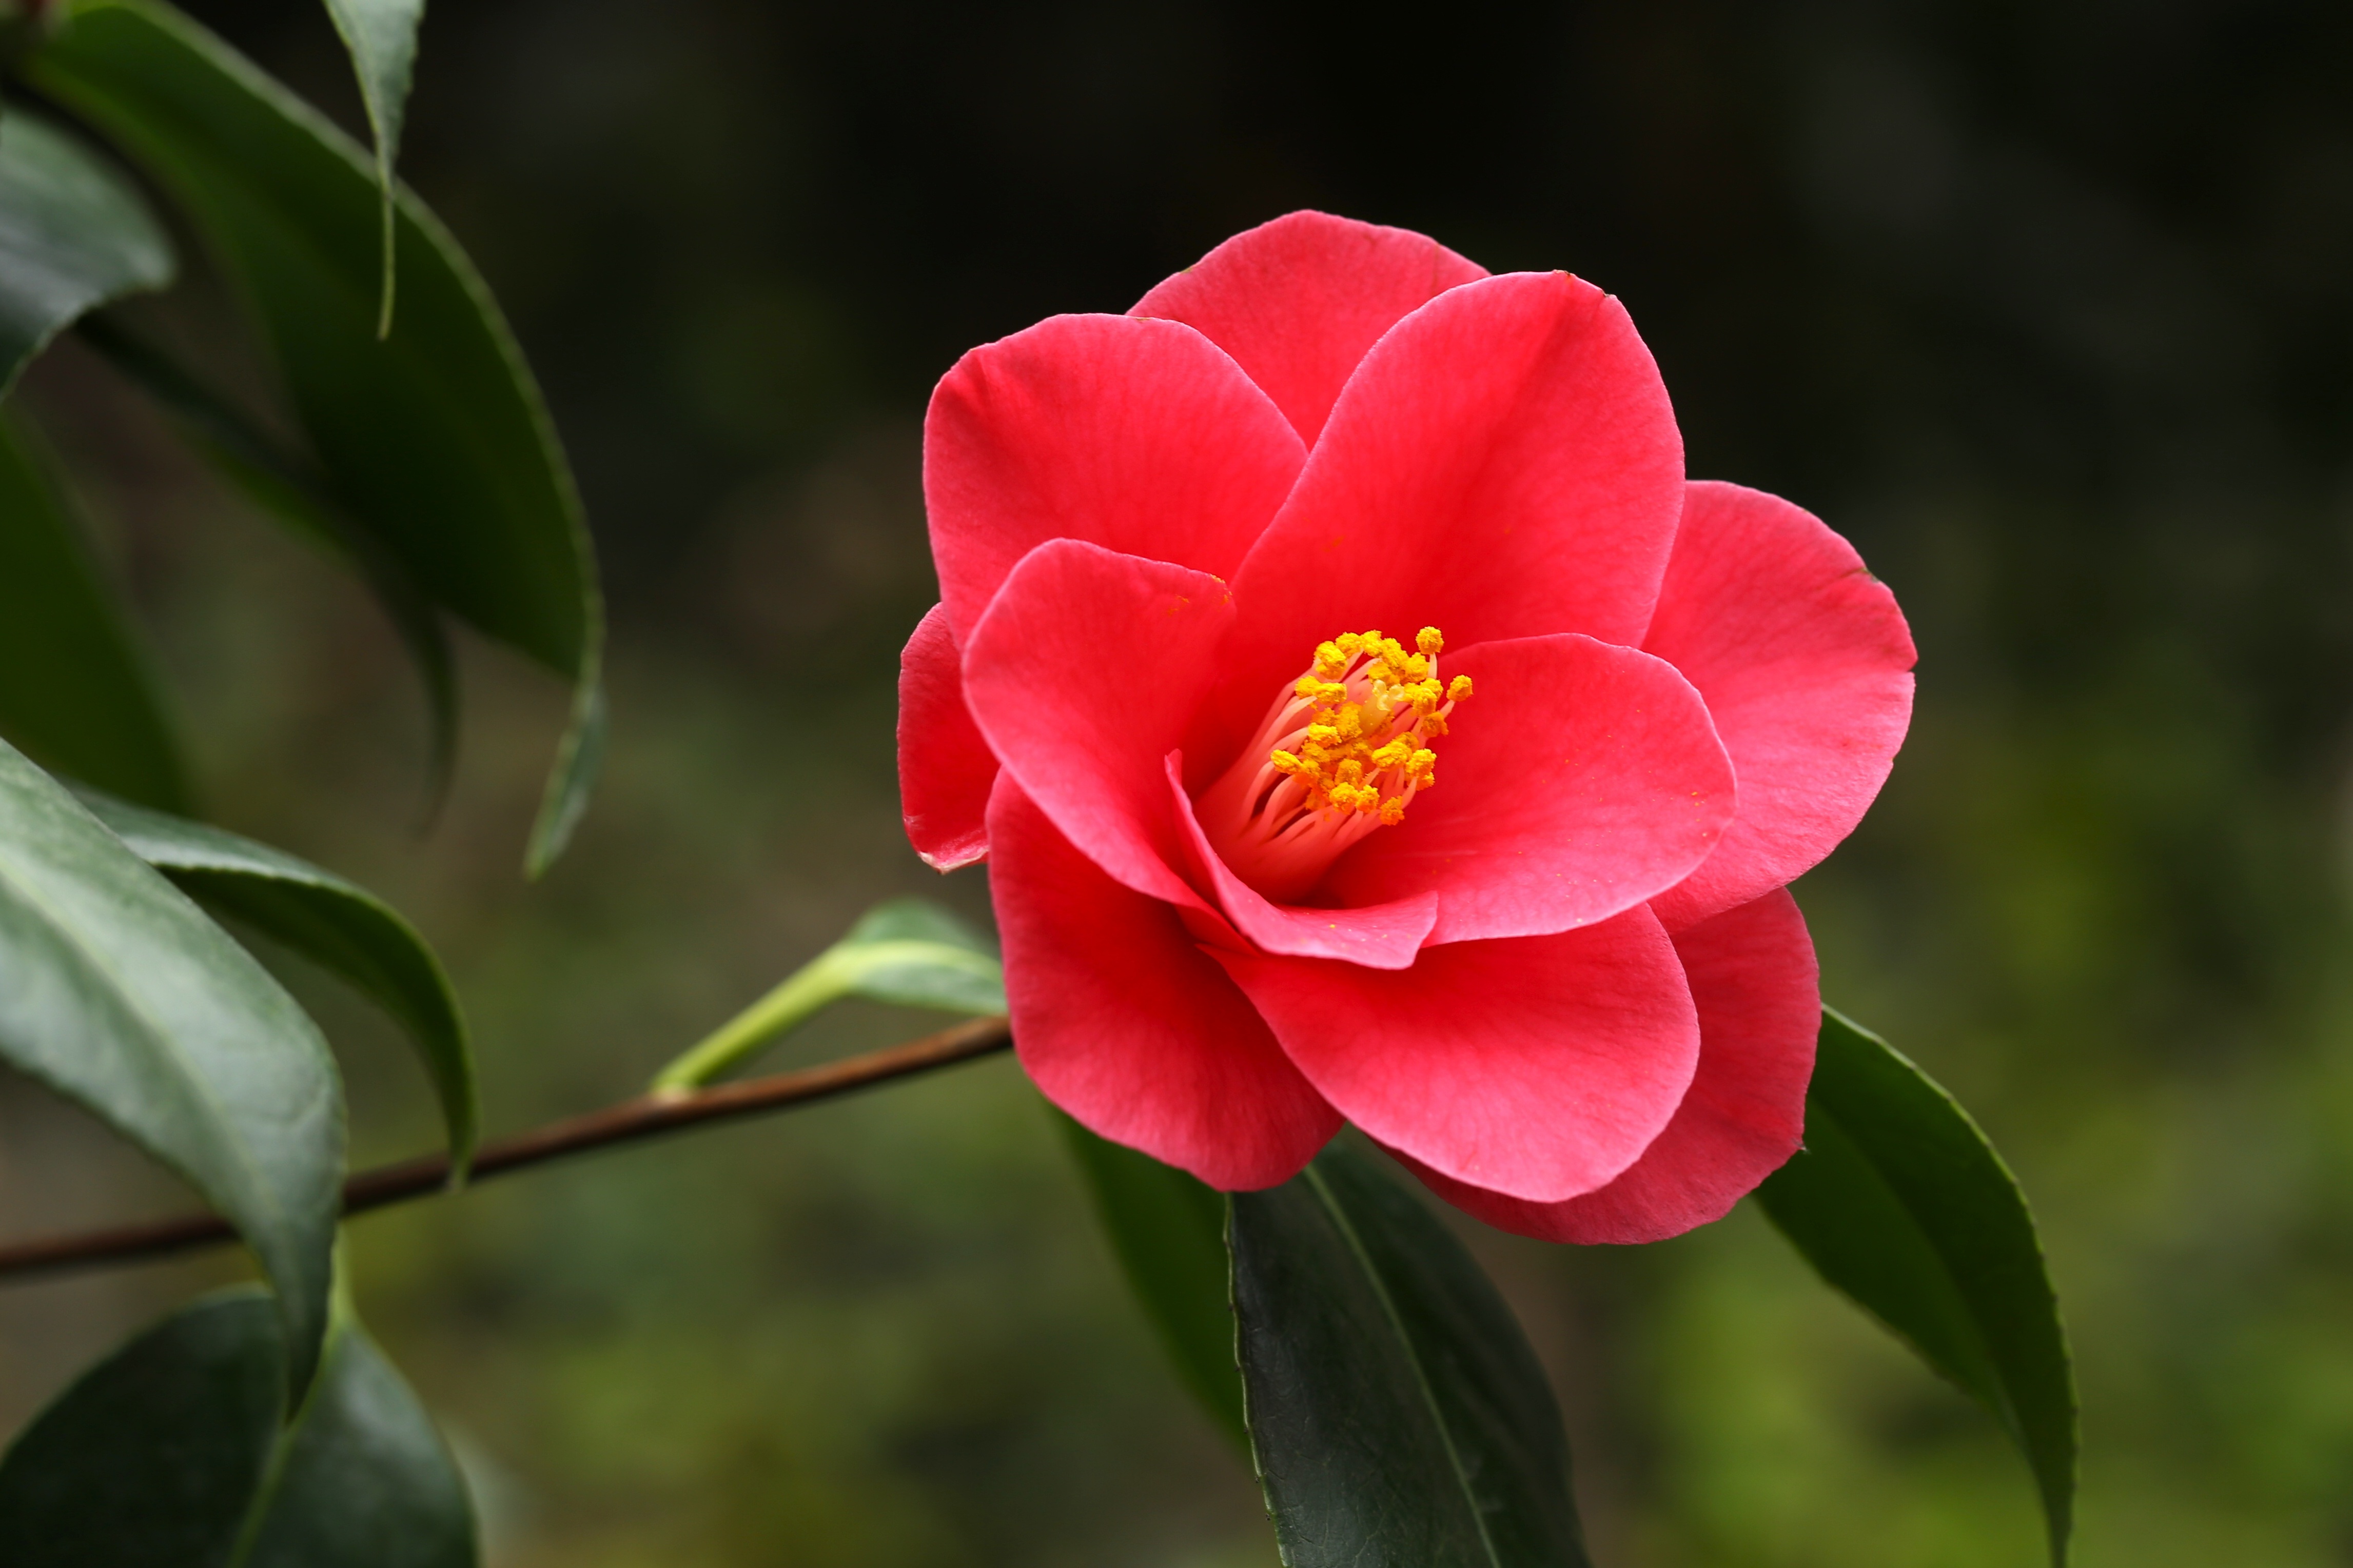
blossom, plant, flower, petal, red, botany, flora, flowers, camellia, macro photography, theaceae, flowering plant, land plant, camellia sasanqua, japanese camellia, rajec jestrebi